ABQ BioPark Zoo

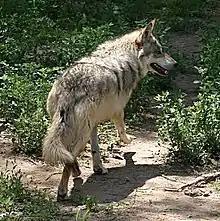
Mexican wolf

This exhibit holds the zoo's pack of Mexican wolves, the most endangered species of wolf in the United States. In June 2020, Mexican gray wolves Kawi and Ryder welcomed seven pups, this is the pair's second litter. The litter consists of five boys and two girls.